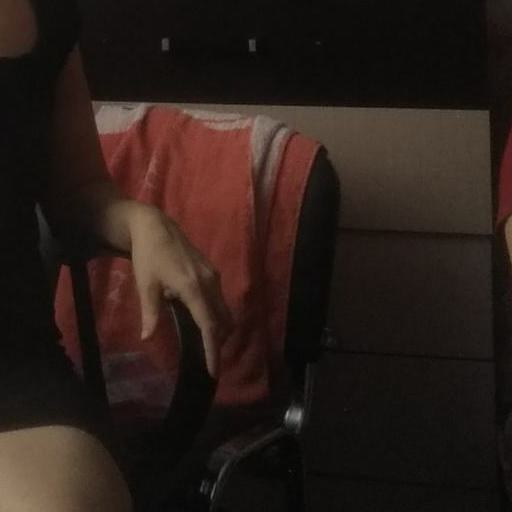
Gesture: no_gesture